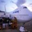
Label: airplane